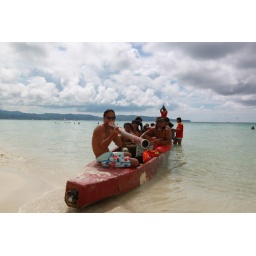
Visiting the folks strolling up and down white beach in Boracay. January 2011